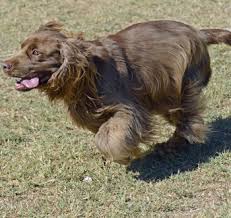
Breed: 217-n000034-Sussex_spaniel